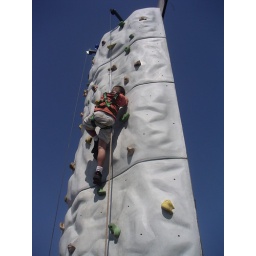
A rock climbing wall at the Loomis Eggplant Festival in Oct. 2004.